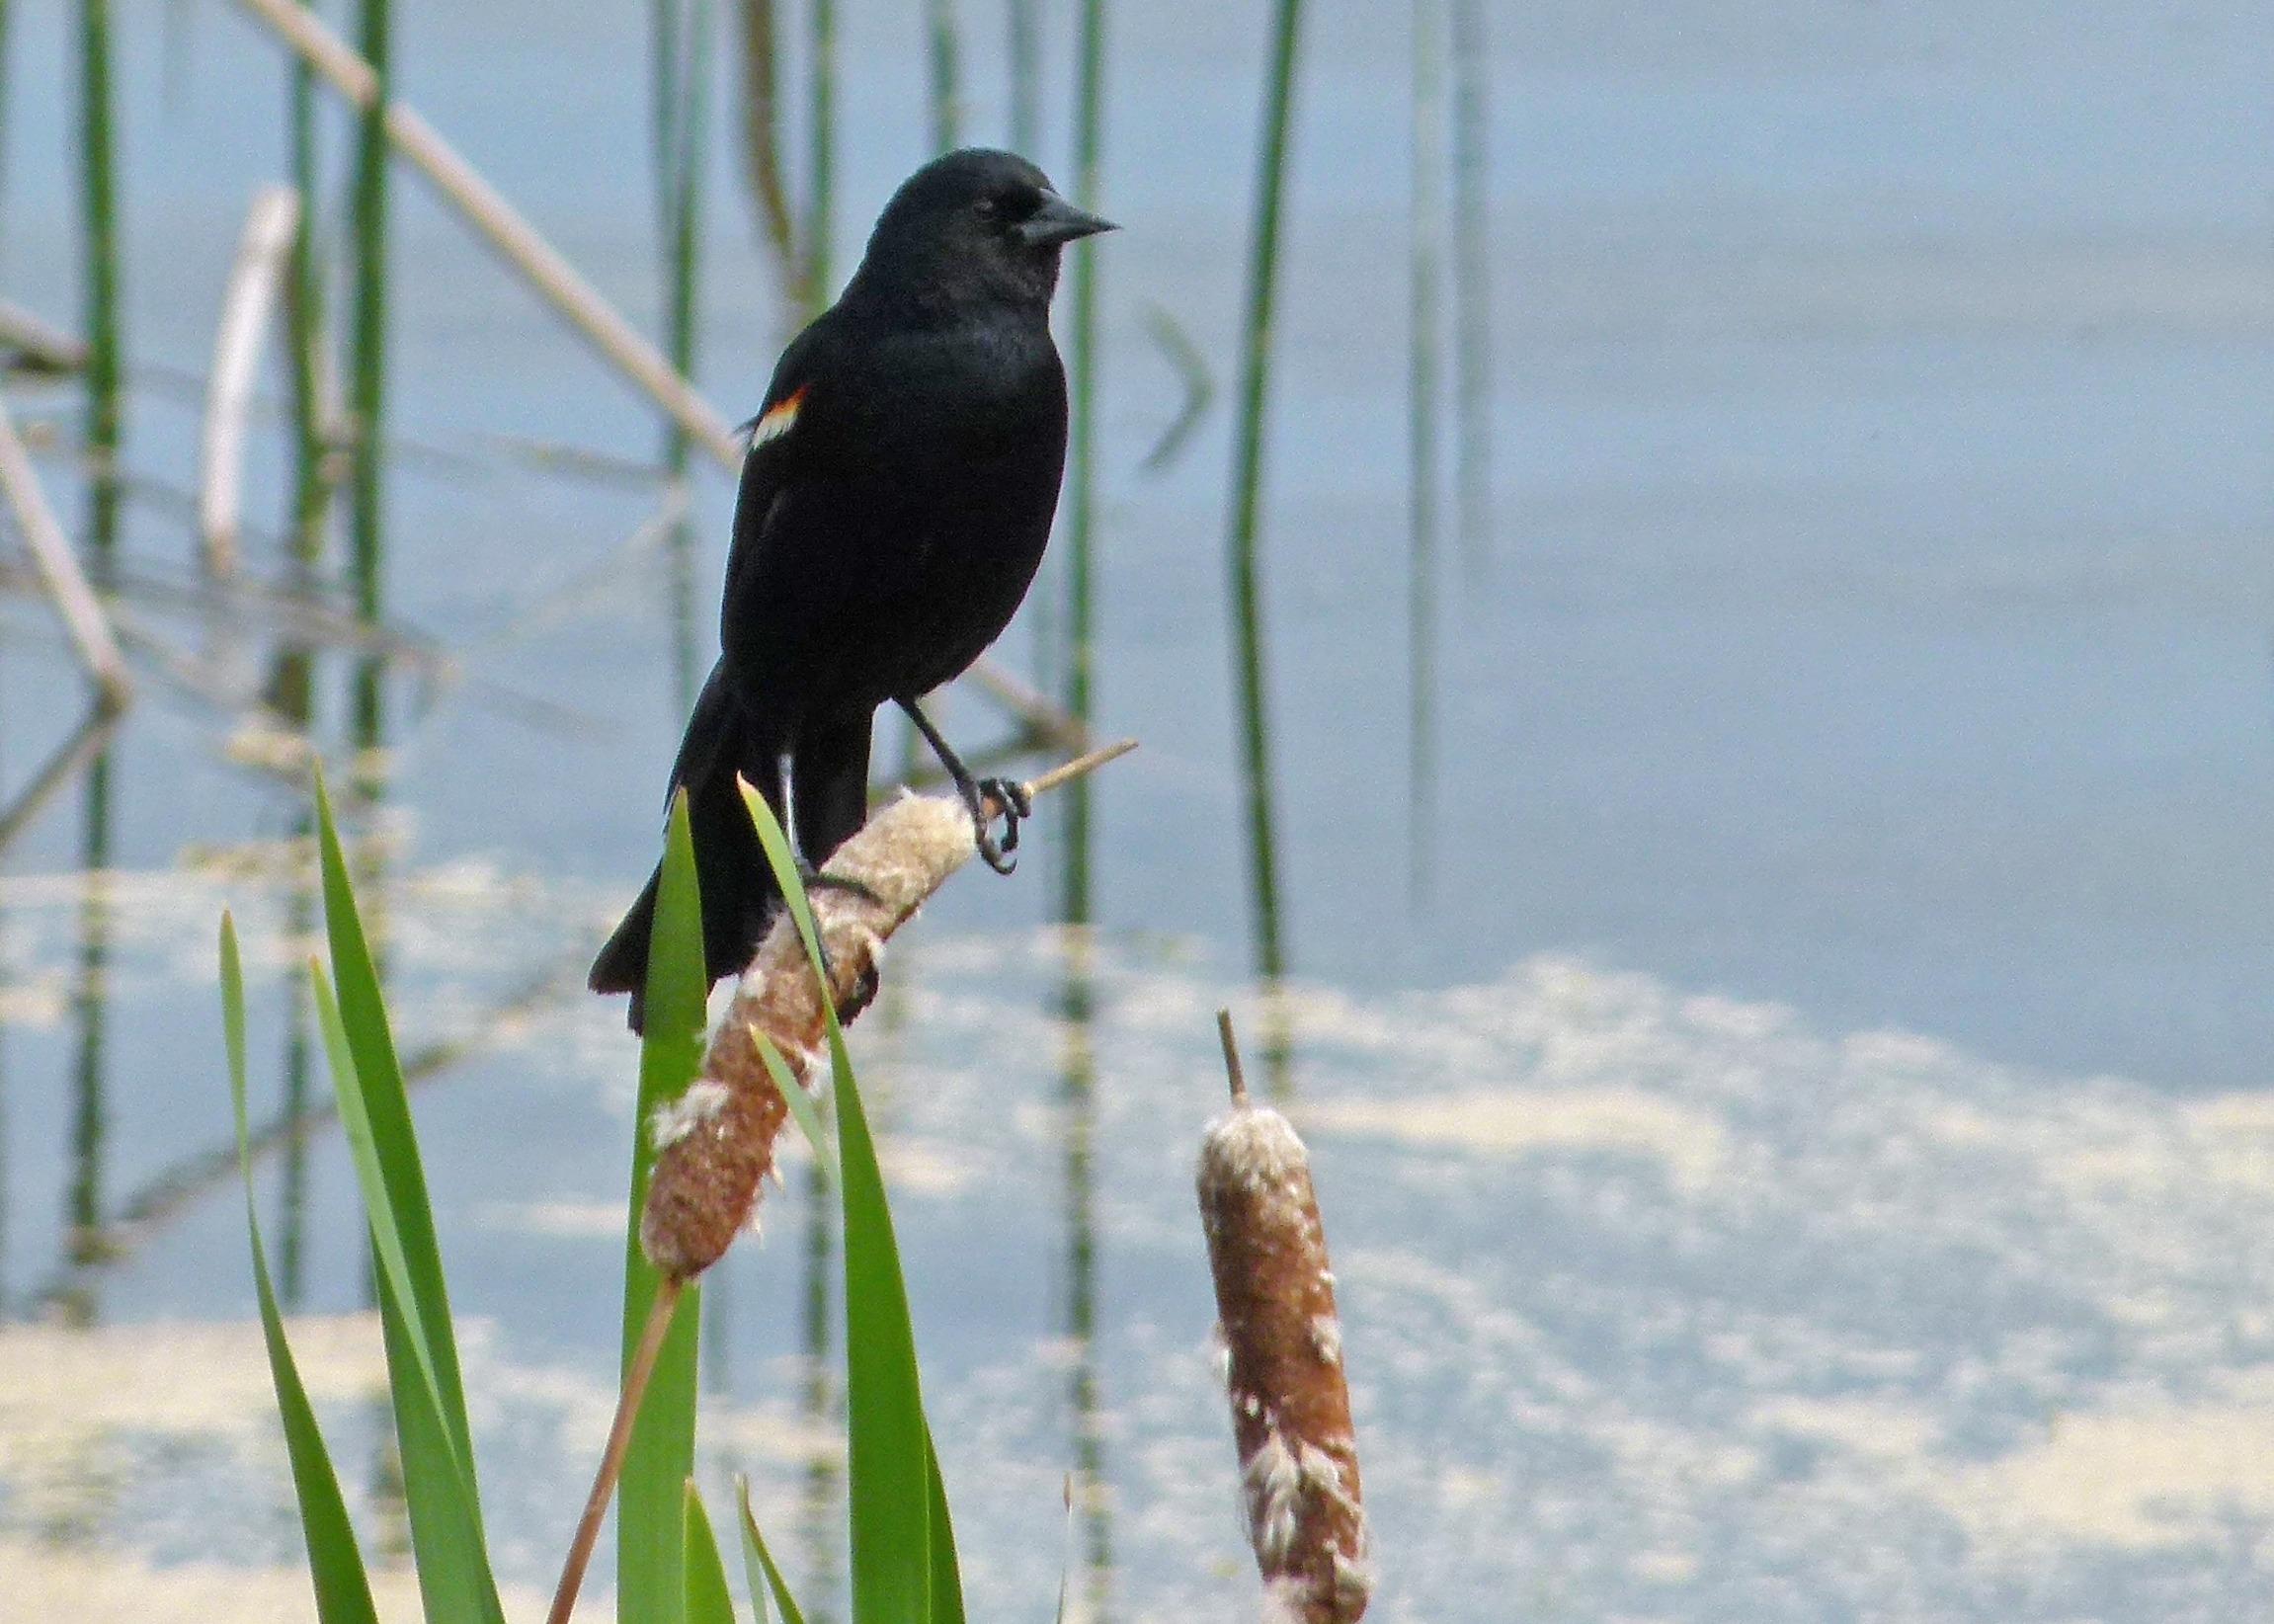
water, nature, marsh, swamp, branch, bird, wildlife, beak, black, fauna, canada, wetland, vertebrate, feathered, finch, british columbia, perching bird, common reed, williams lake